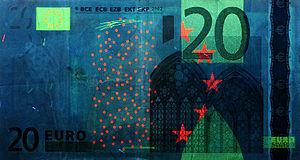
Le billet de 20 euros est le troisième billet en euros par ordre croissant de valeur. Mis en circulation en 2002, il est utilisé par plus de 340 millions de personnes dans les 22 pays dont l'euro est la monnaie unique, 20 pays l'ayant adopté officiellement.